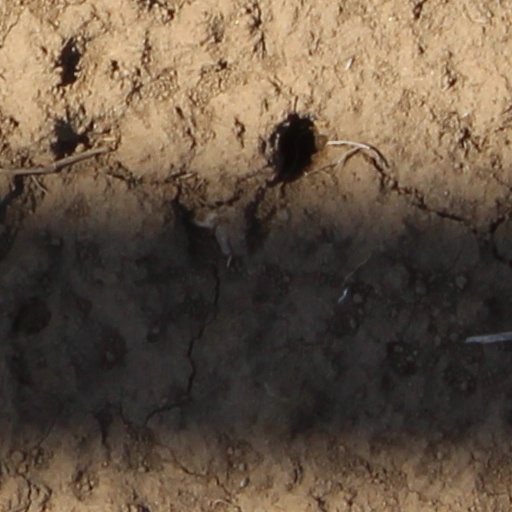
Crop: wheat